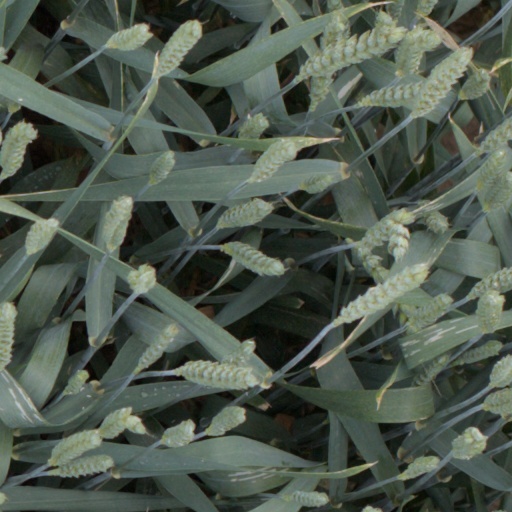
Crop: wheat